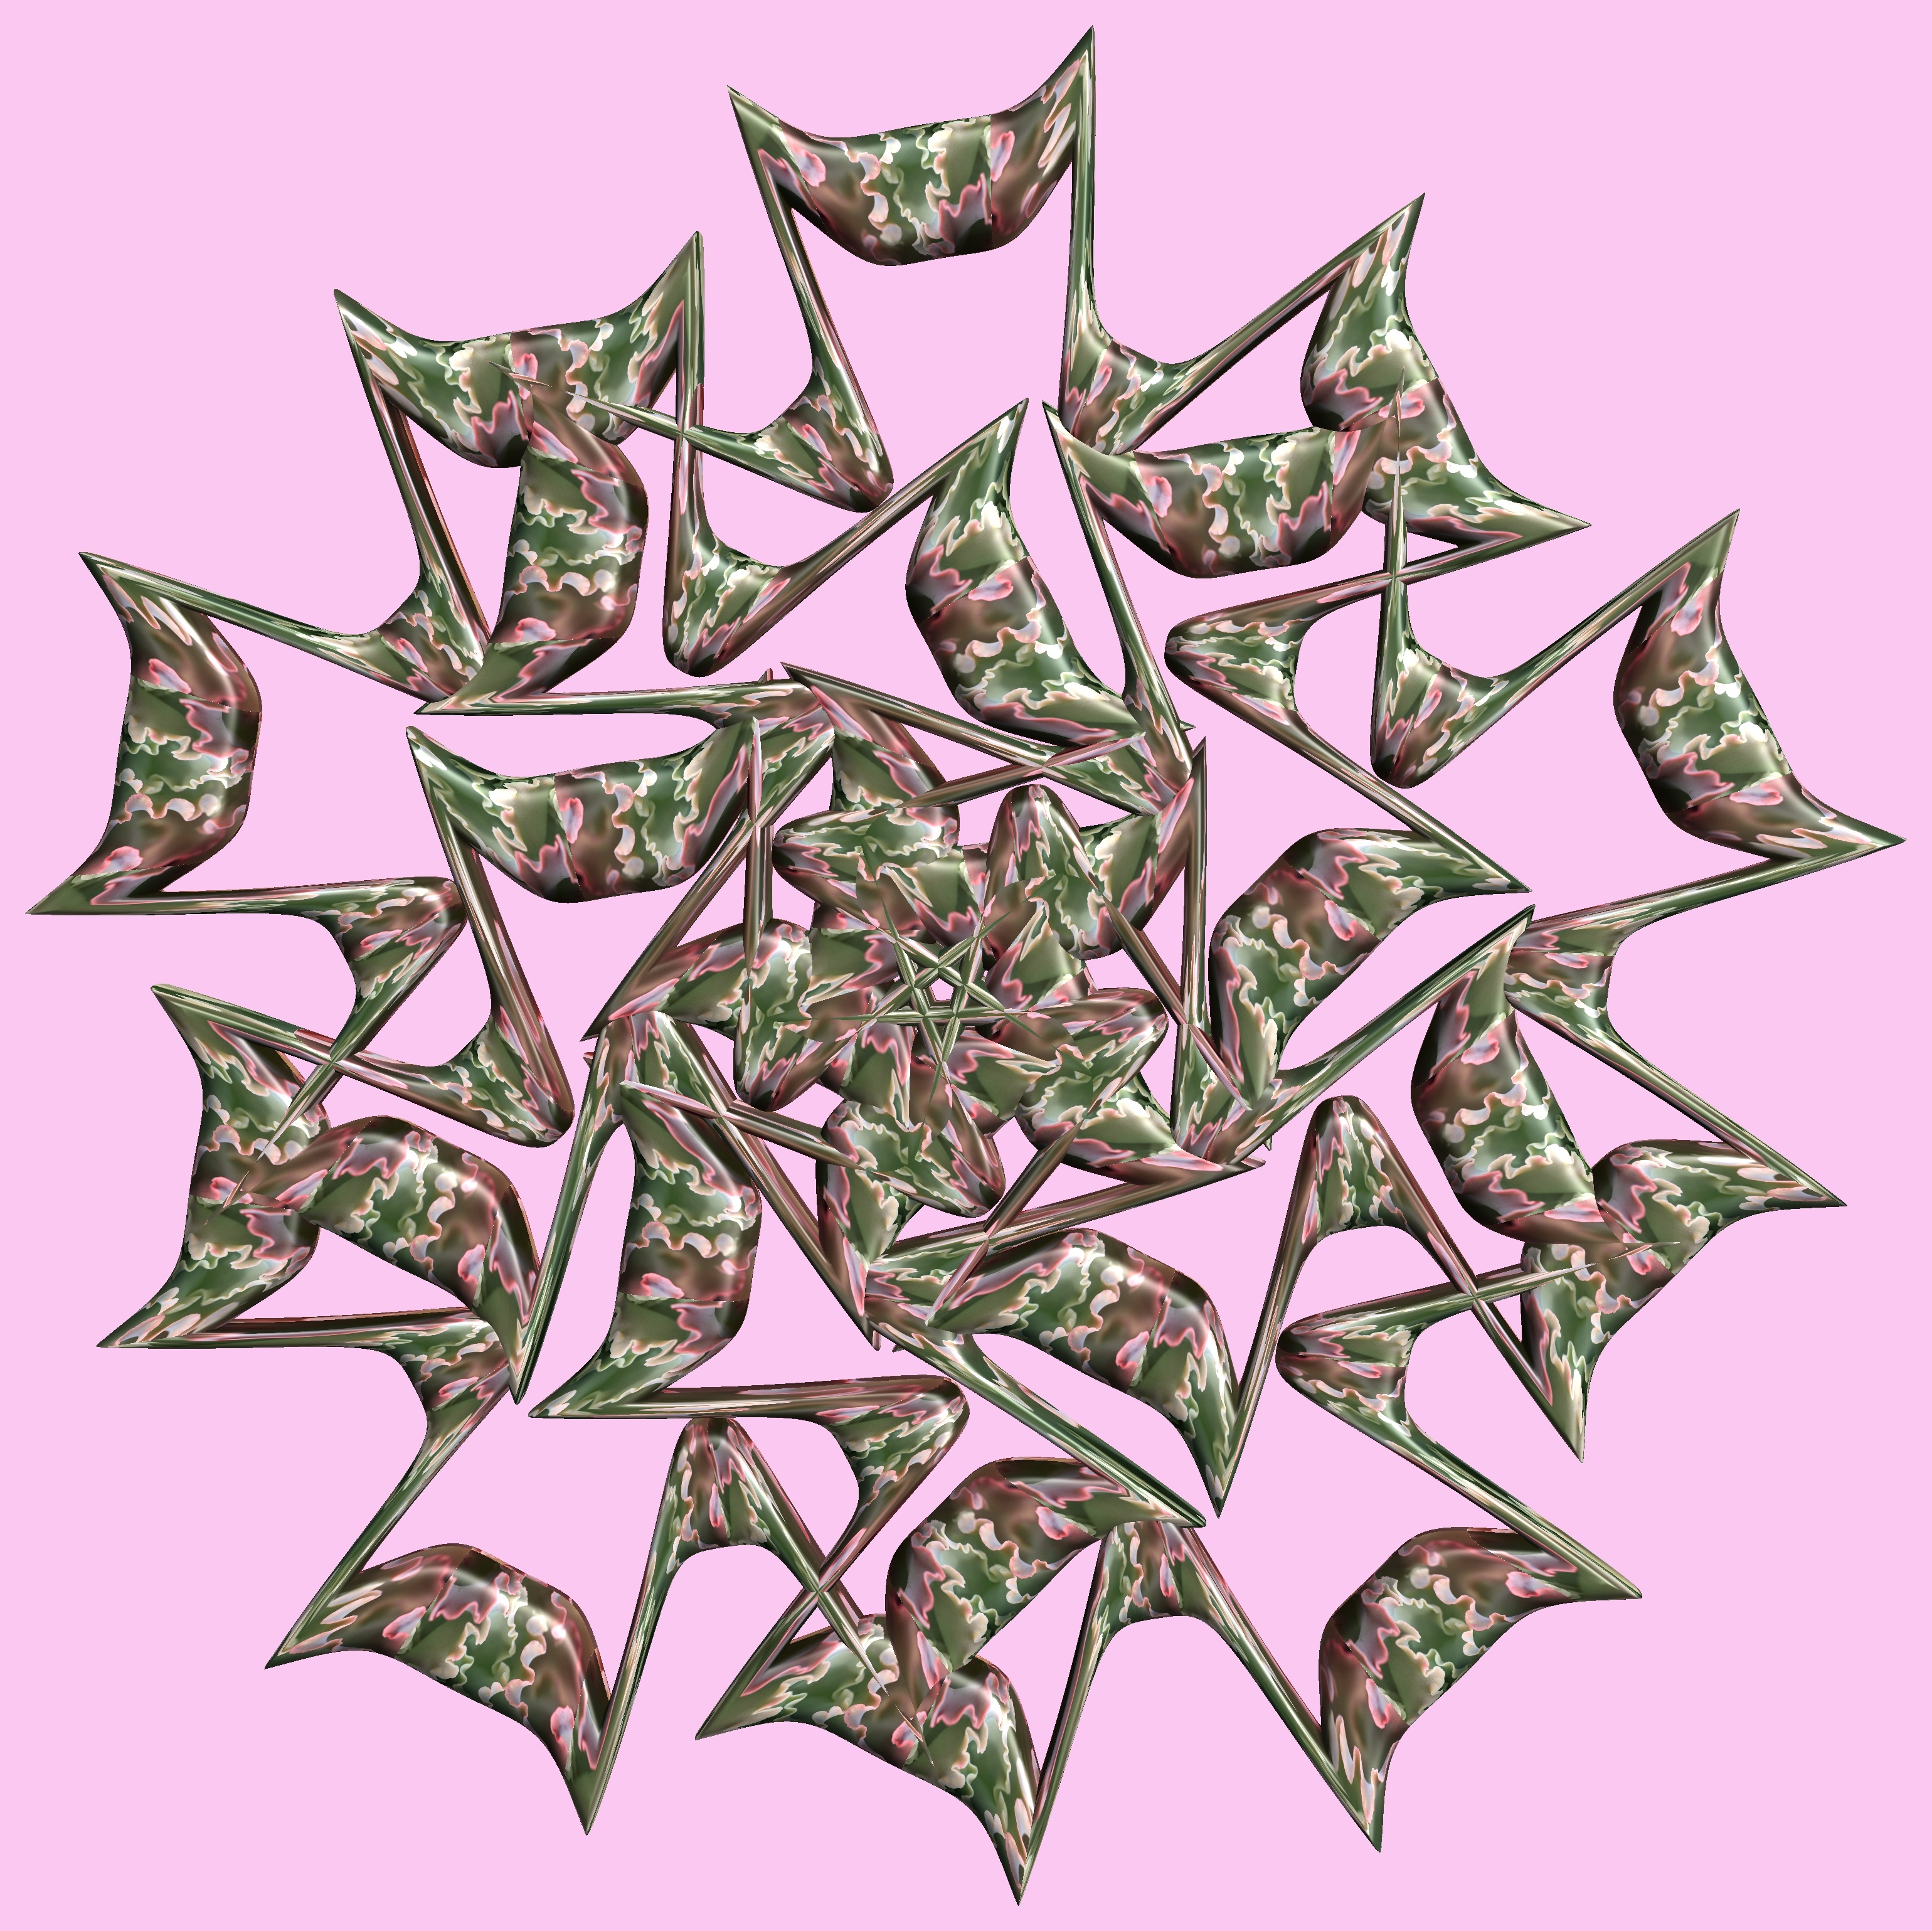
tree, branch, structure, plant, texture, leaf, flower, pattern, line, botany, flora, maple leaf, figure, illustration, design, symmetry, 3d, graphic, torus, mathematica, cg, parametricplot3d, code, program, algorithm, abstruct, mapping, woody plant